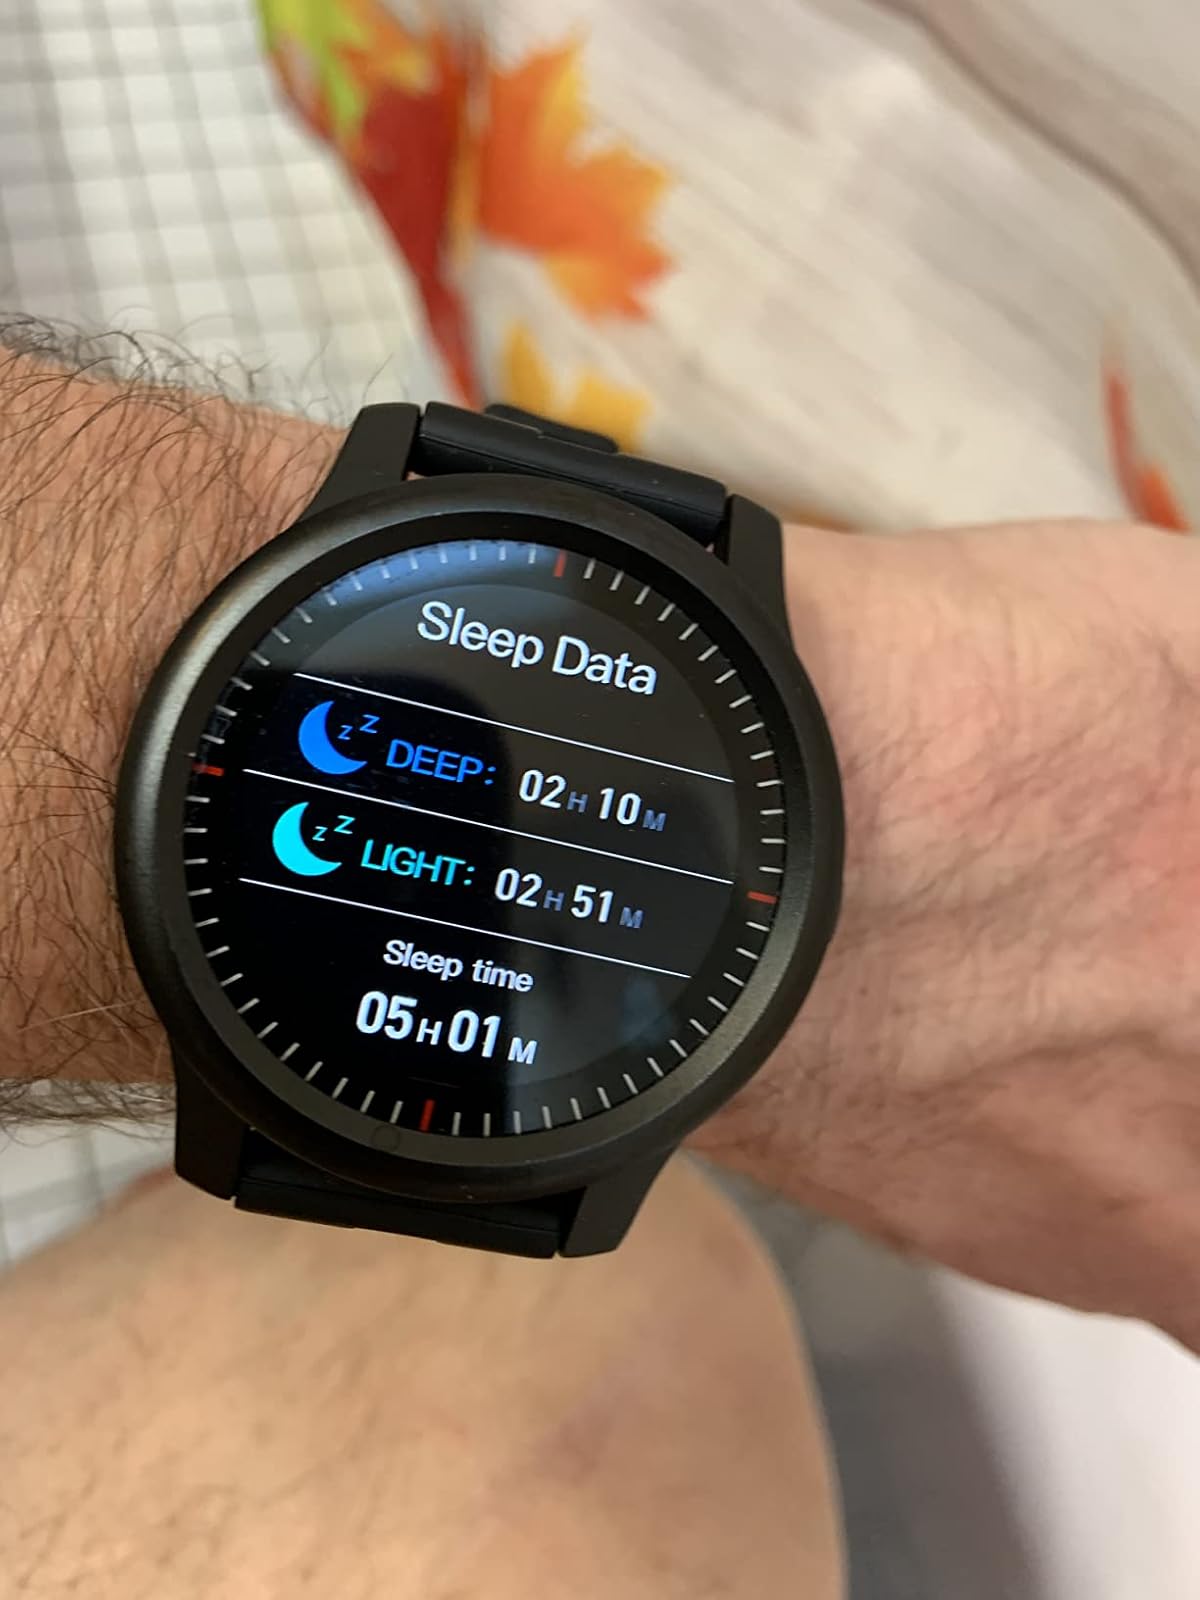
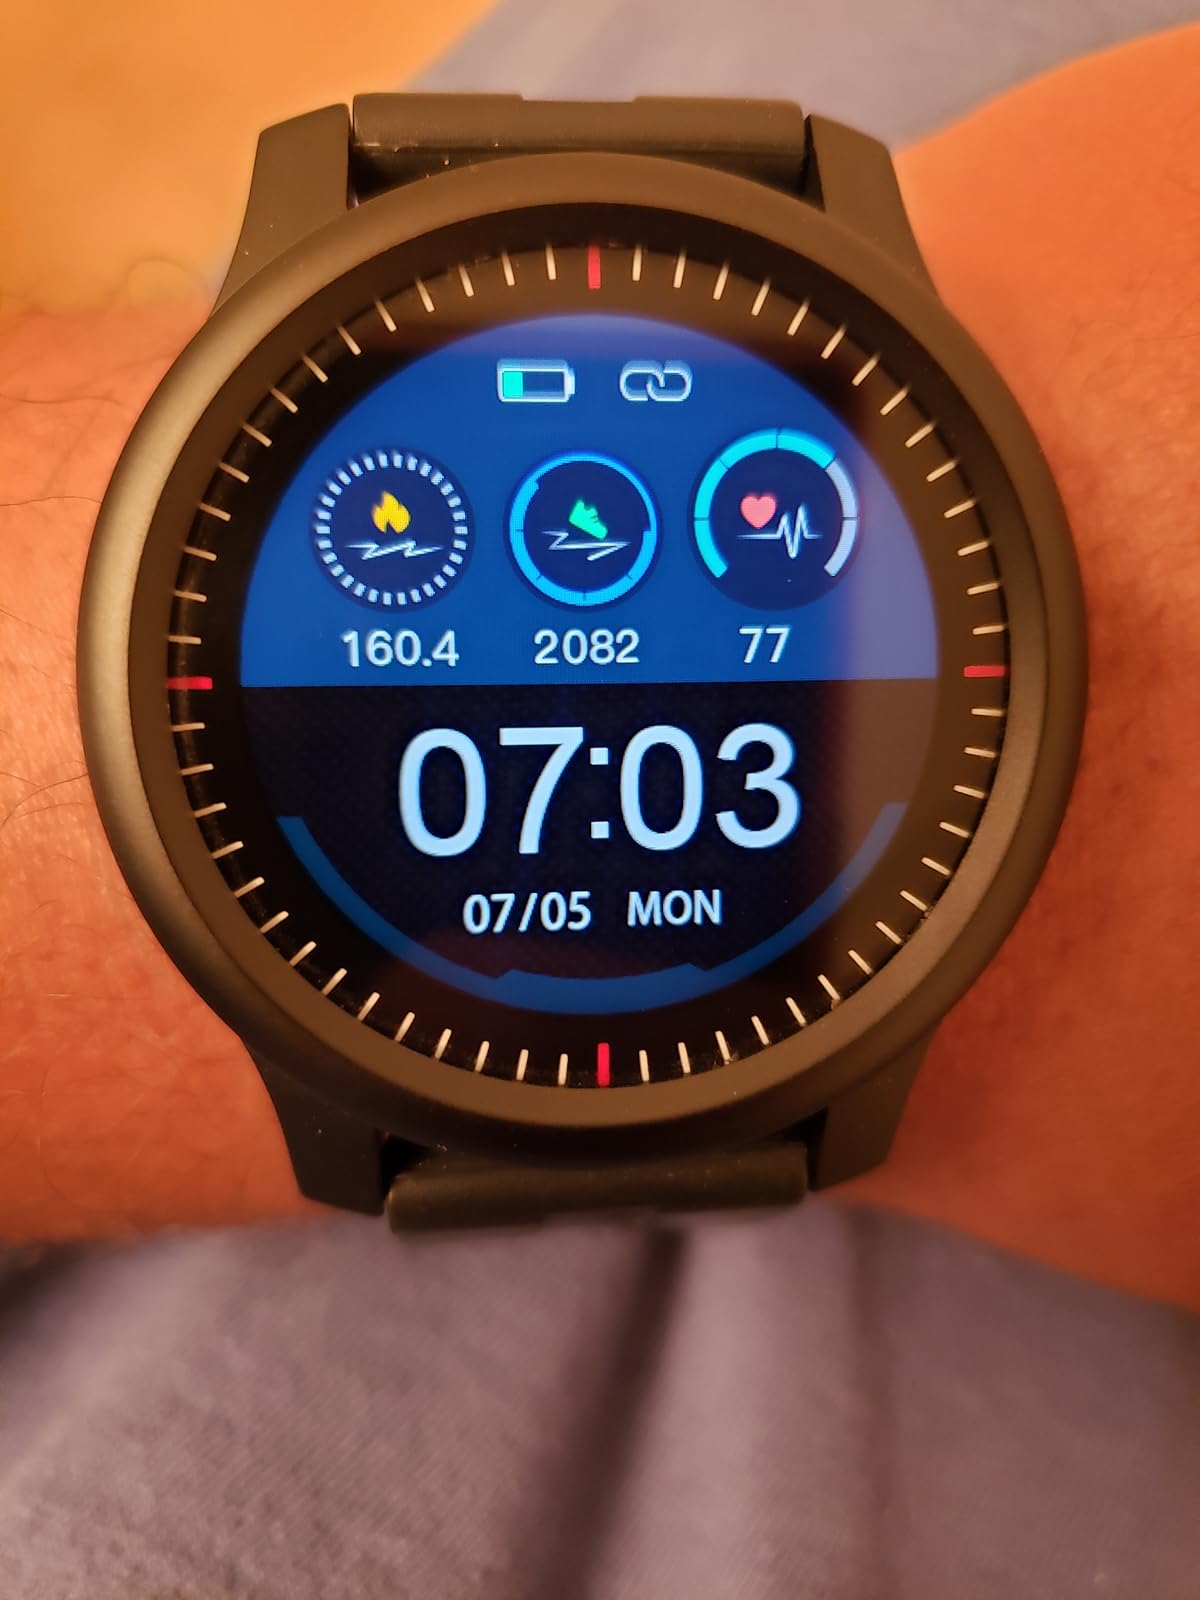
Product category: smartwatch
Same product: yes